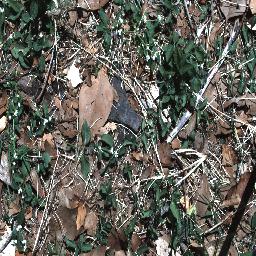
Label: negative